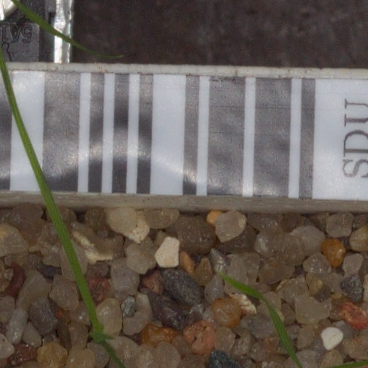
Label: loose_silkybent